SMS Arminius

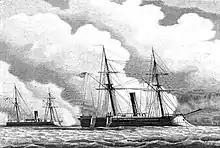
(left) with (right)

She was reactivated in May 1866 under the command of ("KK"—Corvette Captain) Reinhold von Werner, initially to have work done on her gun turrets, but this was delayed as tensions between Austria and Prussia increased. received her mobilization order on 12 May, instructing her to depart for Kiel, which was at that time under Austrian control. The Prussians hoped that her presence would intimidate the Austrian commander, Lieutenant Field Marshal Ludwig von Gablenz. She arrived there on 1 June and anchored off the city's coastal fortifications five days later. The next day, was assigned to a squadron commanded by (Rear Admiral) Eduard von Jachmann, which also included his flagship, the screw frigate . joined a flotilla of ships that was also being transferred from the Baltic Sea to join Jachmann's squadron in the North Sea; these included the aviso and the gunboats , , and . Werner was placed in command of the unit and given the title of (Commodore). The ships got underway on 12 June and passed through the Danish straits, the Skagerrak, and into the North Sea.